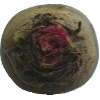
Label: Beetroot 1